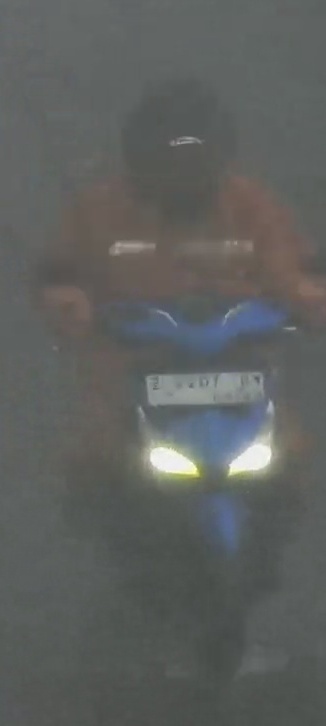
person-with-helmet: 1
person-without-helmet: 0